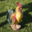
Label: bird